WOMBLES

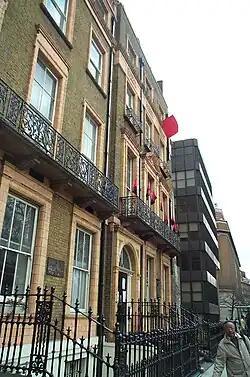
The Square social centre in 2006

The WOMBLES were also inspired by self-managed social centres in Italy and therefore began a series of social centres in London. Firstly, they squatted the Radical Dairy on Kynaston Road in Stoke Newington. This lasted from 2001 until 2003. The aim was to build long-term relationships with local people and to avoid capitalist property relations. From this centre, participants were then involved with other projects such as the Ex-Grand Banks, RampART, the Institute for Autonomy and The Square. The Button Factory squat in southeast London was evicted by police and partially demolished by the owner before the 2001 May Day demonstrations. The Ex-Grand Banks at 156-158 Fortess Road, in Tufnell Park, north London was opened on 4 March 2004. It became an activist hub before being evicted in August.